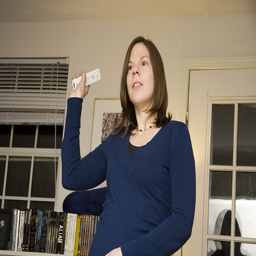
A woman in a remote holding a video game remote
A woman looks intent as she plays a video game.
A woman is using a video game remote control.
Woman intently plays Wii in her living room
a lady standing with her hand up looking shocked with a wild look on her face